Tom Mason (Falling Skies)

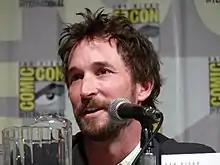
Wyle at the 2010 San Diego Comic-Con promoting the series.

He has previously worked with TNT on "The Librarian" films and was sent scripts for various shows on their network. Wyle said part of the reason he chose the part was to gain credibility from his children. He said "...with the birth of my kids, I started to really look at my career through their eyes more than my own, so that does dictate choice, steering me toward certain things and away from other things." He also decided to do it as he could relate with his character, stating "I identified with Tom's devotion to his sons, and admired his sense of social duty."